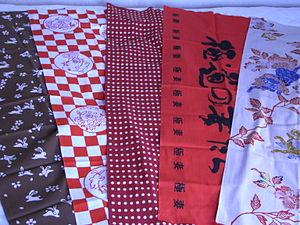
Le tenugui est une sorte de fine serviette japonaise en coton. Elle mesure généralement 35 × 90 cm et est blanche, parfois ornée du « nom » de la famille, ou imprimée de motifs divers, notamment traditionnels.